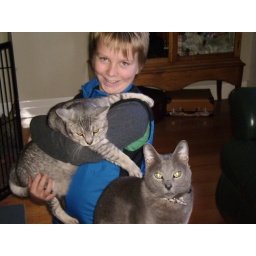
The 2 furry ones were looking very relaxed in their new home